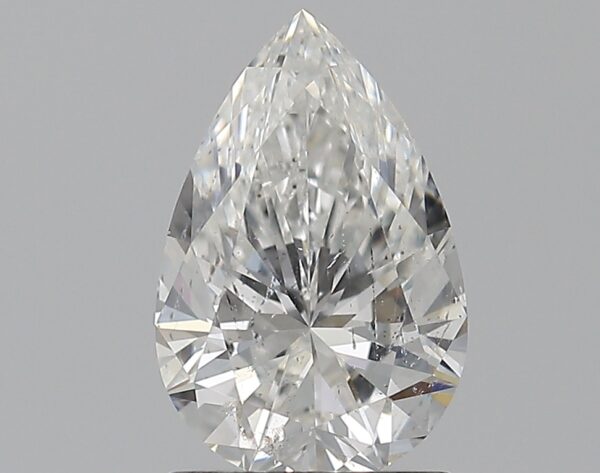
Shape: pear
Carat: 1.2
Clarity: SI2
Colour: F
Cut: EX
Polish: VG
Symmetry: VG
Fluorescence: N
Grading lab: GIA
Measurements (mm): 9.12 x 5.99 x 3.82